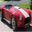
Label: automobile